Green Point Foreshore and Structures

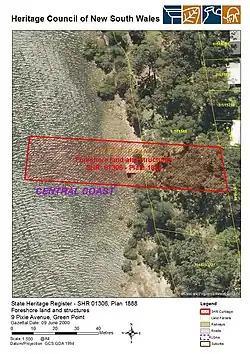
Heritage boundaries

Green Point Foreshore and Structures is a heritage-listed conservation site at 9 Pixie Avenue, Green Point, Central Coast, New South Wales, Australia. It includes the jetty, boatshed, well, and all foreshore land associated with Mulholland's Farm. It was added to the New South Wales State Heritage Register on 9 June 2000.